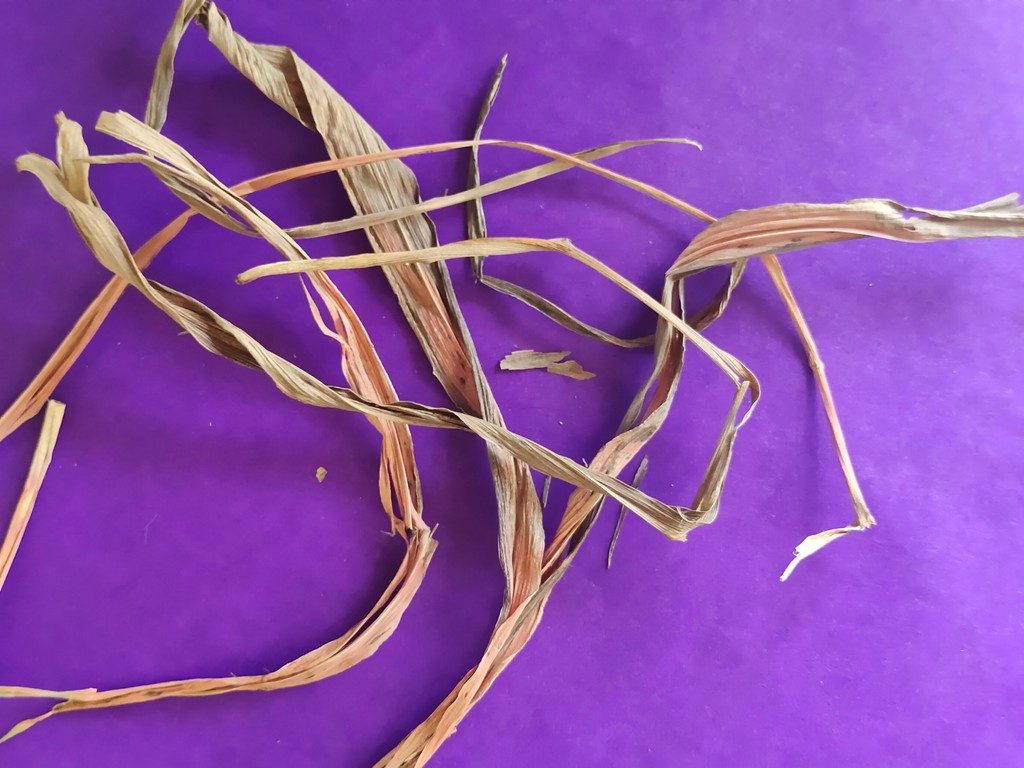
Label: Dried